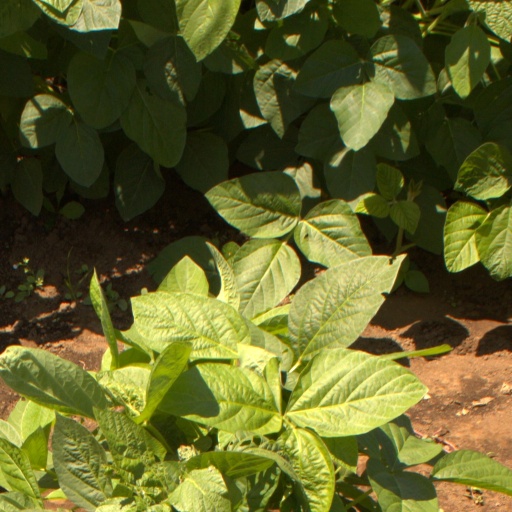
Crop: soybean